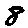
Label: 8